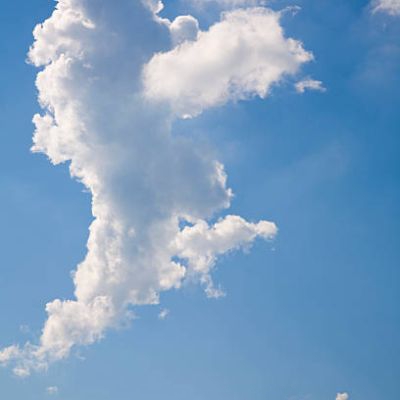
Cloud type: Cirrocumulus (Cc)